Small nucleolar RNA SNORA13

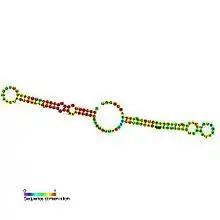
Predicted secondary structure and sequence conservation of SNORA13

In molecular biology, SNORA13 (also known as ACA13) is a member of the H/ACA class of small nucleolar RNA that guide the sites of modification of uridines to pseudouridines.